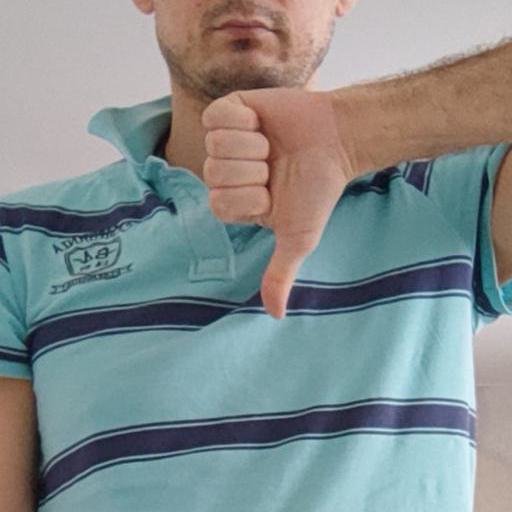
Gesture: dislike